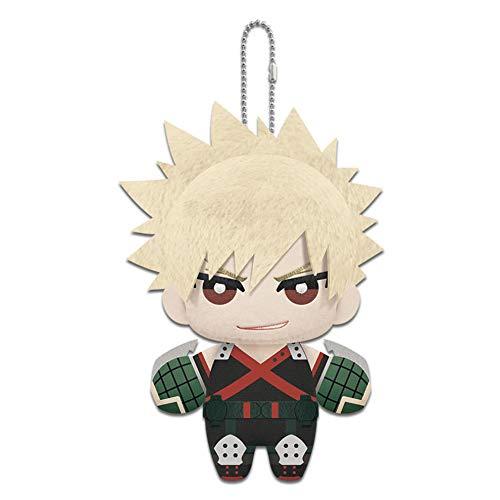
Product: Little Buddy 1696 My Hero Academia 6" Katsuki Bakugo Plush Dangler, Multicolor
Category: Toys & Games | Stuffed Animals & Plush Toys | Plush Puppets
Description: Size: 3"L x 2.5"W x 6"H.
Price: $12.99
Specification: ProductDimensions:3x2.5x6inches|ItemWeight:1.12ounces|ShippingWeight:2.08ounces(Viewshippingratesandpolicies)|ASIN:B07HMB7Y3W|Itemmodelnumber:1696|Manufacturerrecommendedage:13-15years